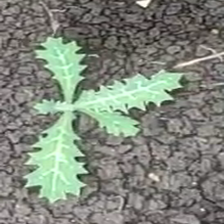
Weed species: Bilayat_(Mexicana_Argemone)